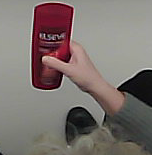
Product: loreal_shampoo